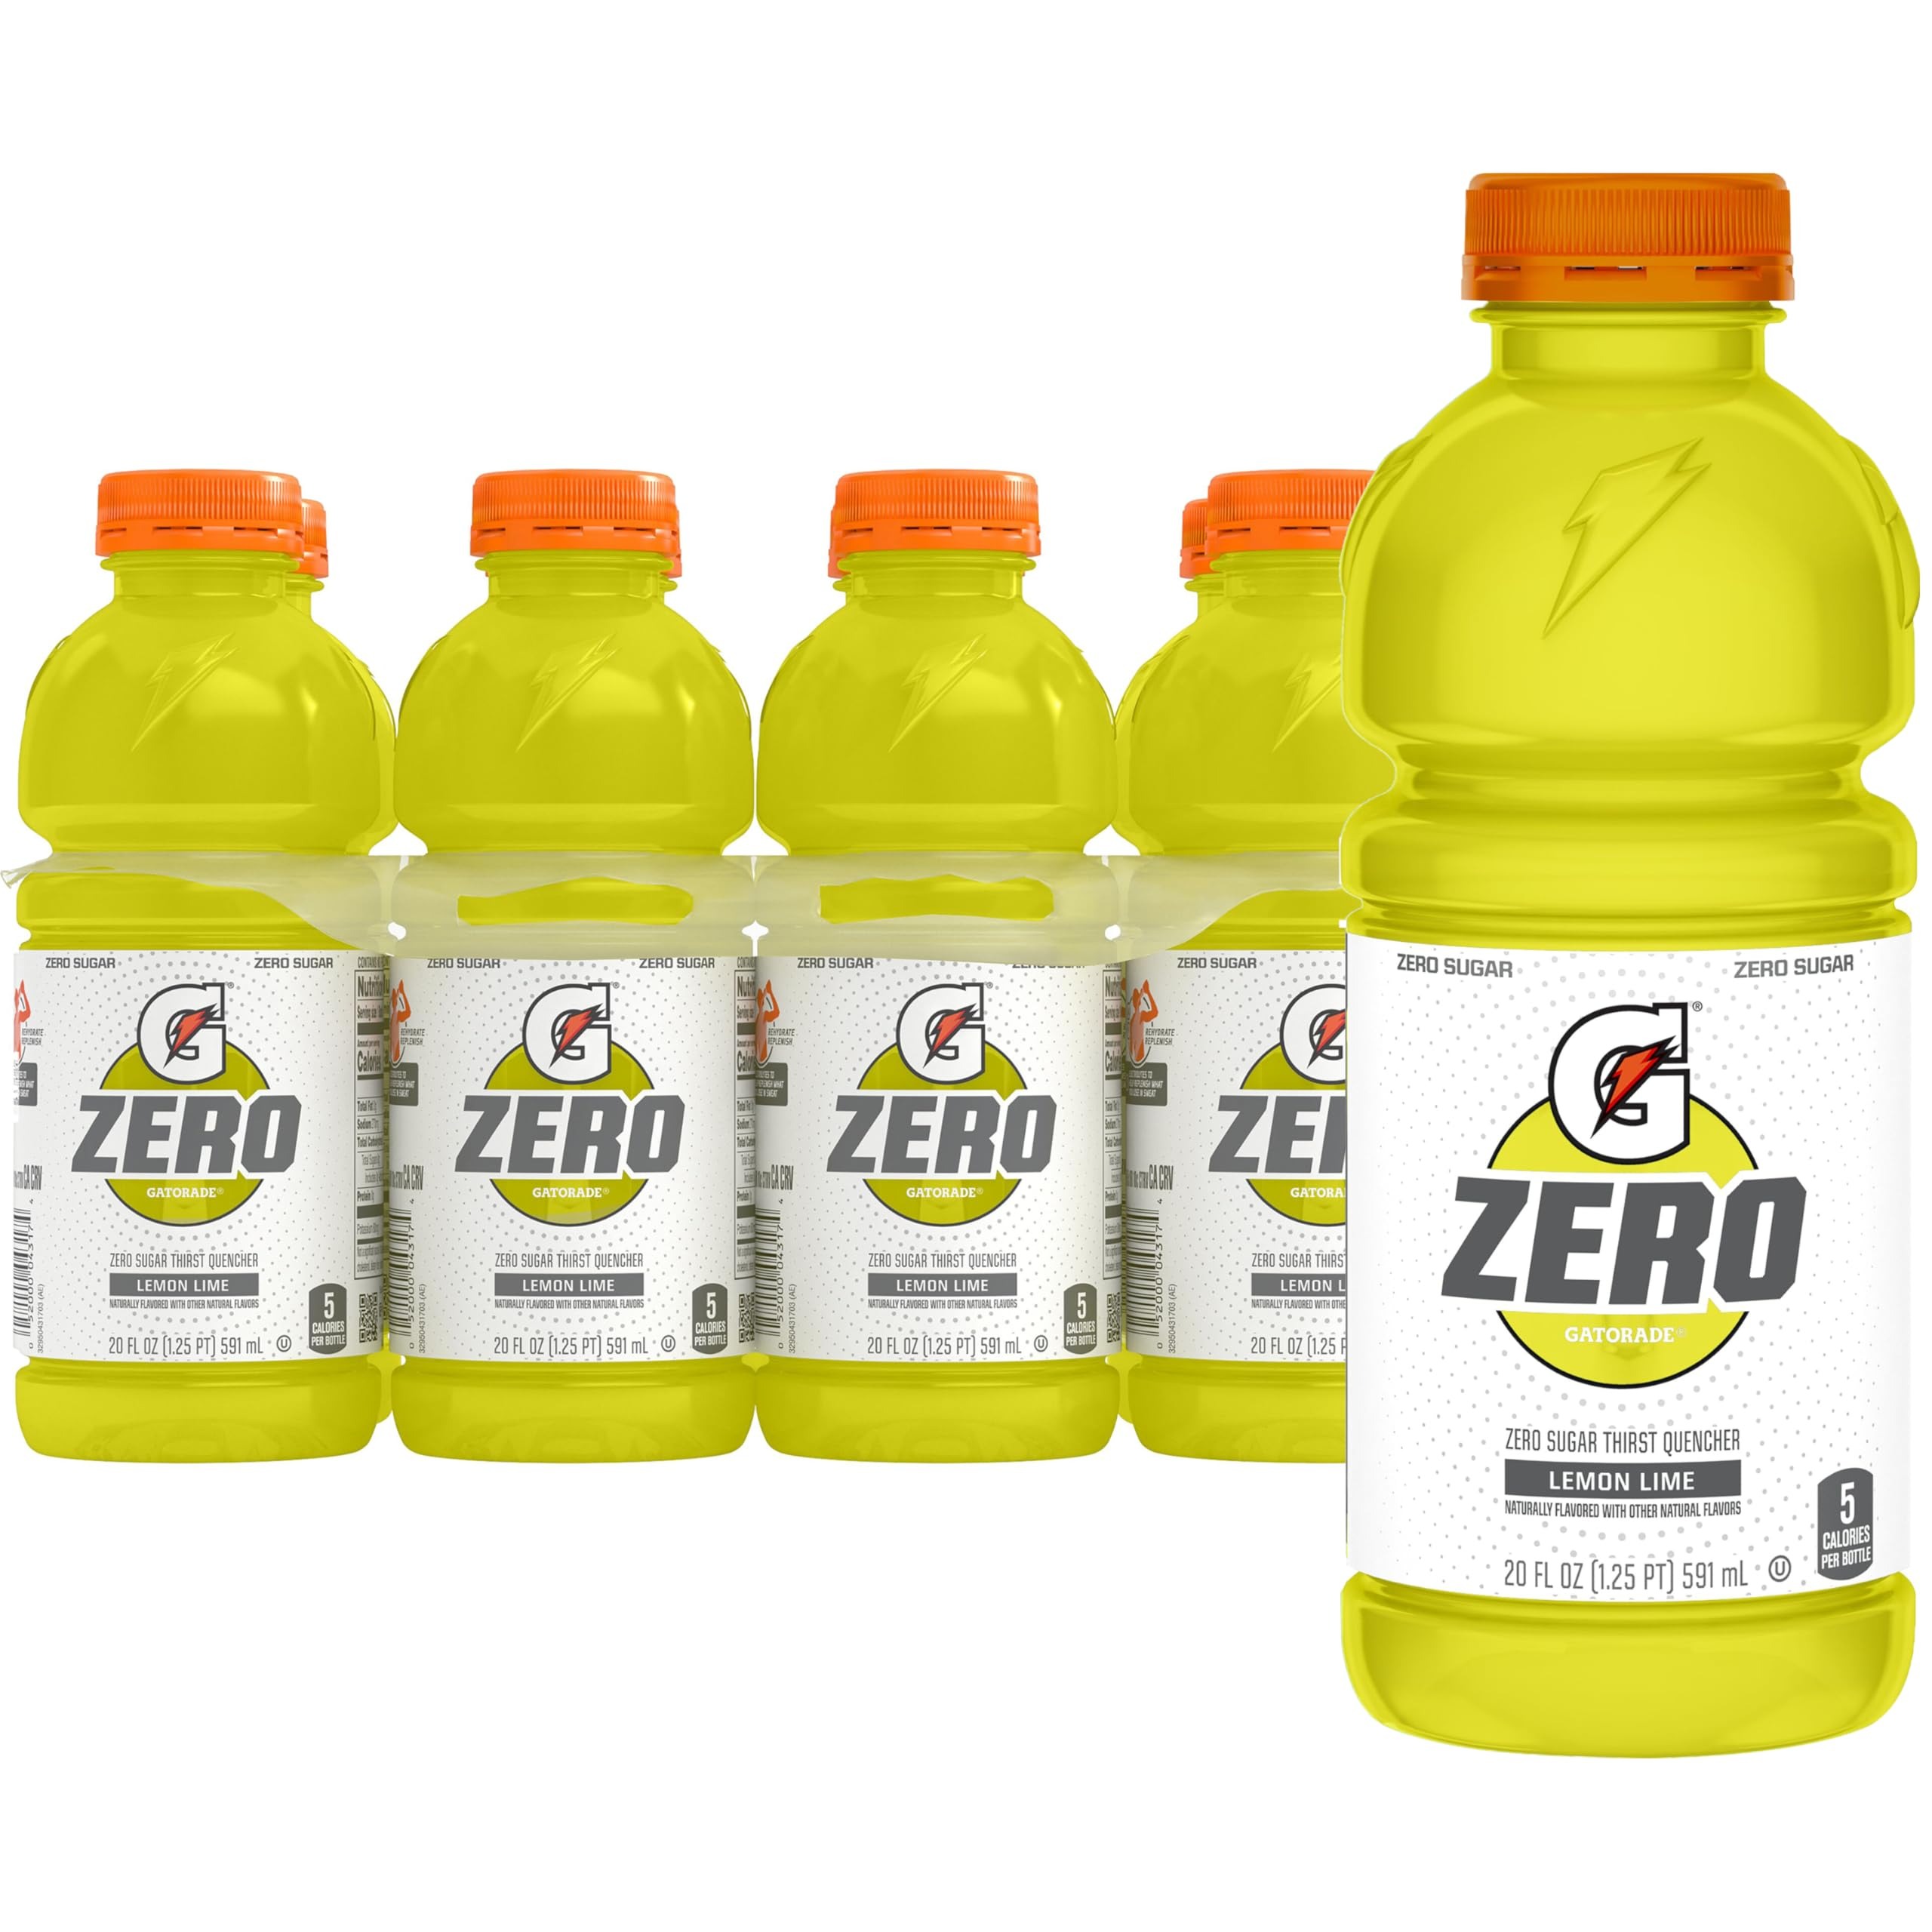
Item Name: Gatorade Zero Sugar Thirst Quencher Sports Drinks, Lemon-Lime, 20 Ounce Bottles (Pack of 8)
Bullet Point 1: Includes 8 (20 fl oz) bottles of Gatorade Zero Sugar Thirst Quencher Sports Drink, Lemon Lime flavor
Bullet Point 2: Don’t count the days. Make the days count. Grab your home workout equipment then replenish during your at-home workout with the electrolytes from G Zero
Bullet Point 3: Gatorade Zero has no sugar while maintaining the same proven hydration and fueling benefits of Gatorade Thirst Quencher
Bullet Point 4: When you sweat, you lose more than water. Losses in fluids and electrolytes can negatively impact performance. Gatorade Zero contains critical electrolytes to help replace what’s lost in sweat
Bullet Point 5: During training, your energy needs are unique. Gatorade Zero lets you replace what you’ve lost without adding more of what you may not need
Value: 160.0
Unit: Fl Oz

Price: 7.98